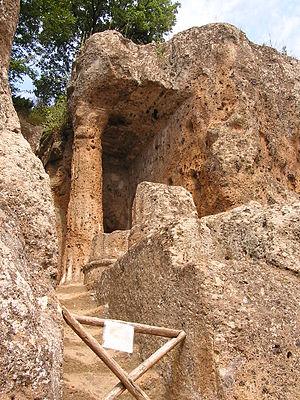
L'architecture étrusque, comme beaucoup d'autres de ses pratiques culturelles, se caractérise par l'intégration de savoirs précédents, issus des cultures grecque ou plus orientales, puis de leur assimilation en y apportant des modifications, et ensuite de leur transmission et intégration au monde romain.
La Tomba Ildebranda est une des tombes étrusques du site du parc archéologique de Sovana, l'Area archeologica di Sovana, situé en province de Grosseto.
La sculpture étrusque, ce domaine central de l'art étrusque, variable dans son style au cours de ses différentes périodes historiques, ne nous est accessible qu'à travers les vestiges découverts sur les nombreux sites étrusques des nécropoles; il n'existe pas de bâtiment qui soit parvenu entier jusqu'à aujourd'hui.
Un tuf volcanique est une roche généralement tendre, résultant de la consolidation de débris volcaniques, généralement de taille inférieure à quatre millimètres, sous l'action de l'eau et formant un conglomérat. Dans le cas de strates de cendre volcanique consolidées de la même manière, on parle de cinérite.